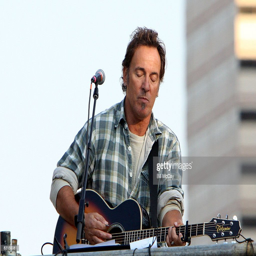
folk rock artist performs at a campaign rally for politician .